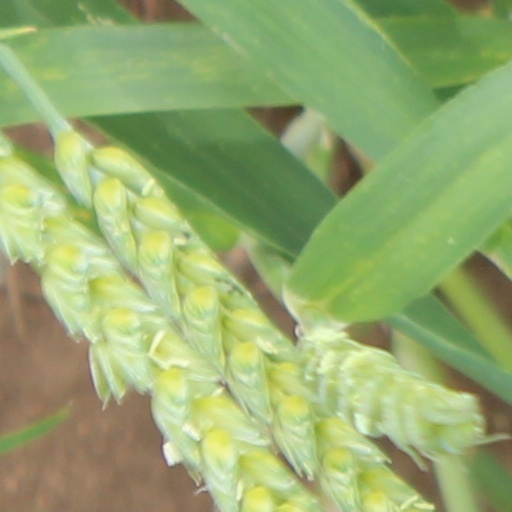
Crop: wheat